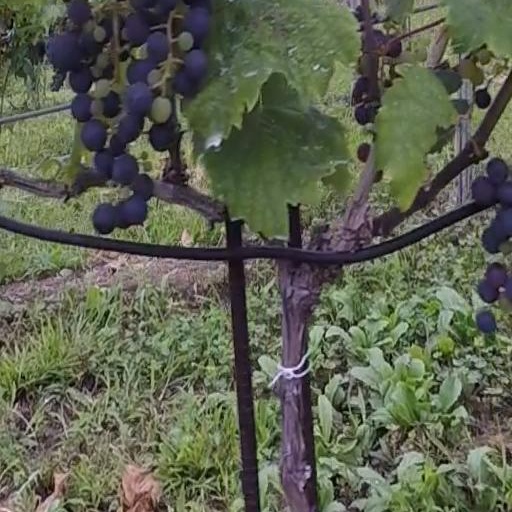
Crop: grape